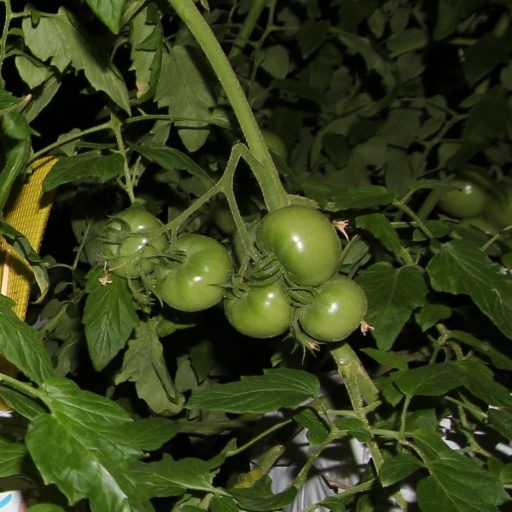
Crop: tomato